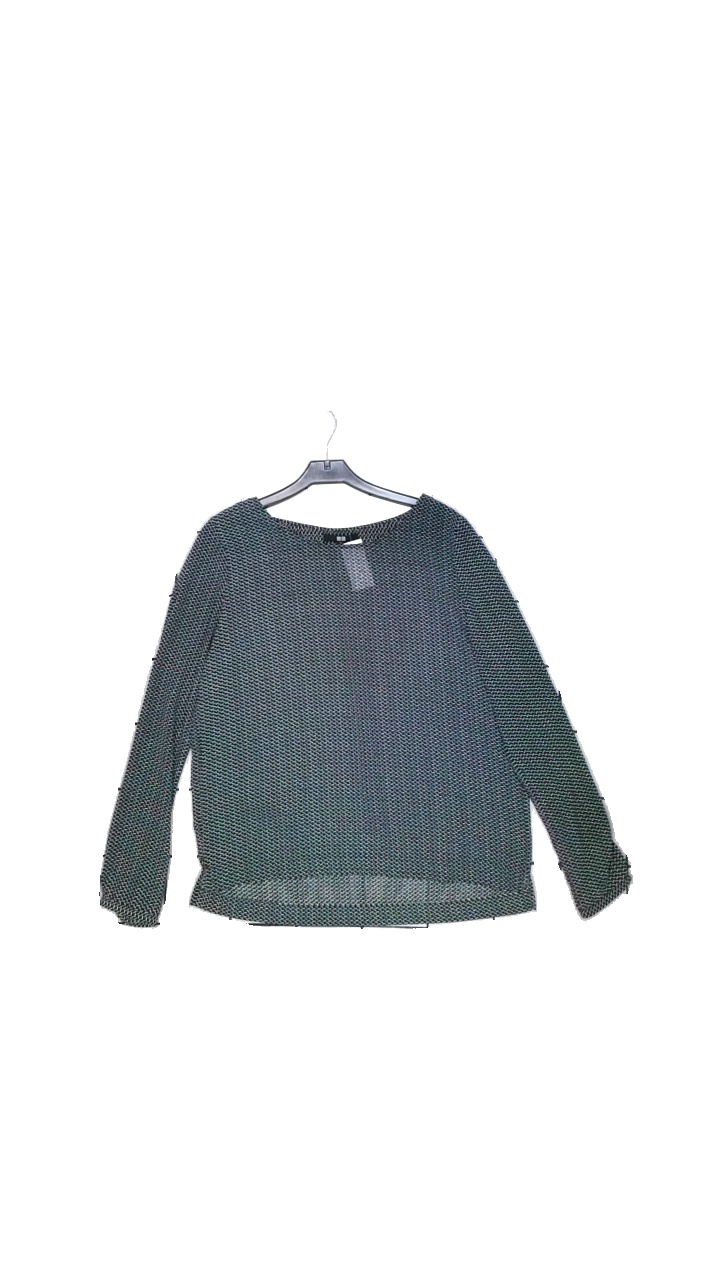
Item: Blouse (Ladies)
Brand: Uniqlo
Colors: Black, White
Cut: Regular, Loose
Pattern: Geometric print
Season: All
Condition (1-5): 5
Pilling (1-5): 4
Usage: Reuse
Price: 50-100